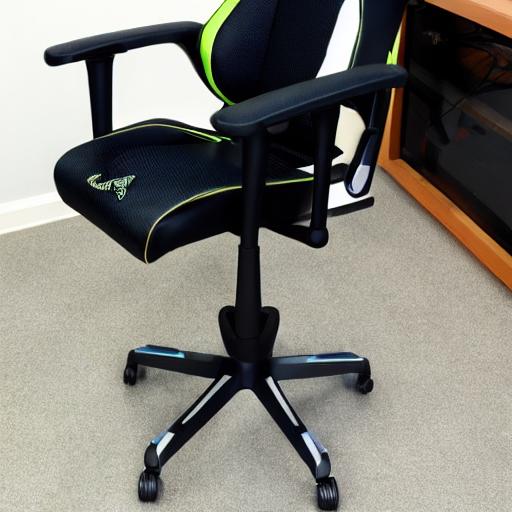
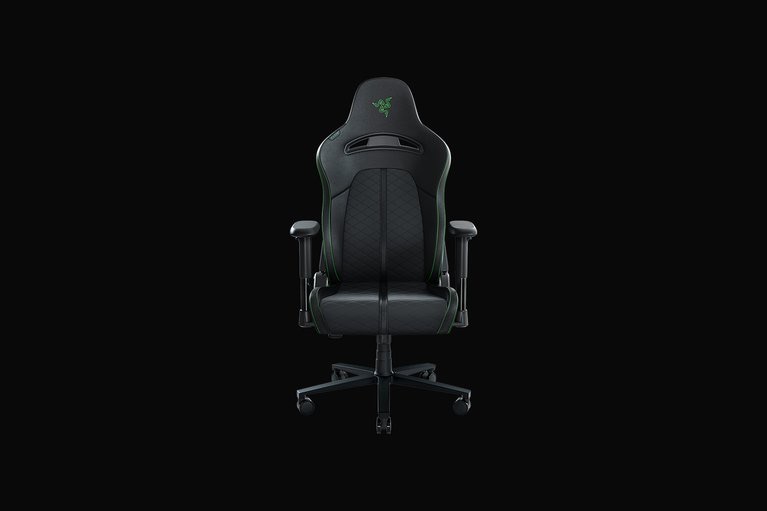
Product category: items_chair
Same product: no